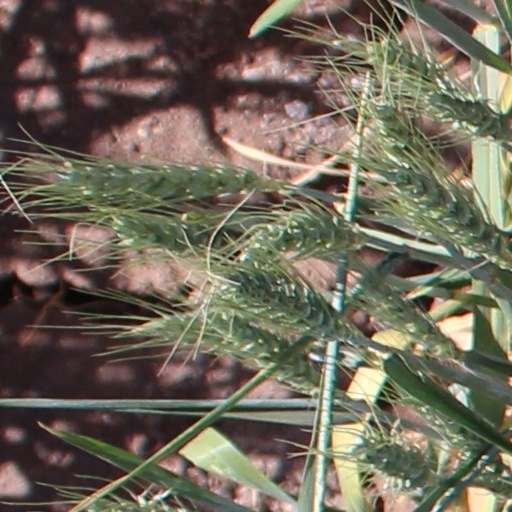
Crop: wheat